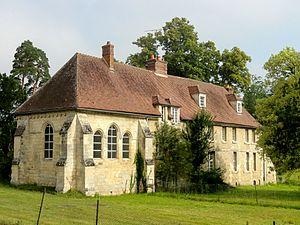
Poste forestier de Sainte-Perrine.
Saint-Jean-aux-Bois est une commune française située dans le département de l'Oise, en région Hauts-de-France.
Edmond Daynes est un artiste peintre français né le 6 juillet 1895 dans le 5e arrondissement de Paris et mort le 19 septembre 1986 à Compiègne.
Cet article recense les monuments historiques de l'est de l'Oise, en région des Hauts-de-France, en France.